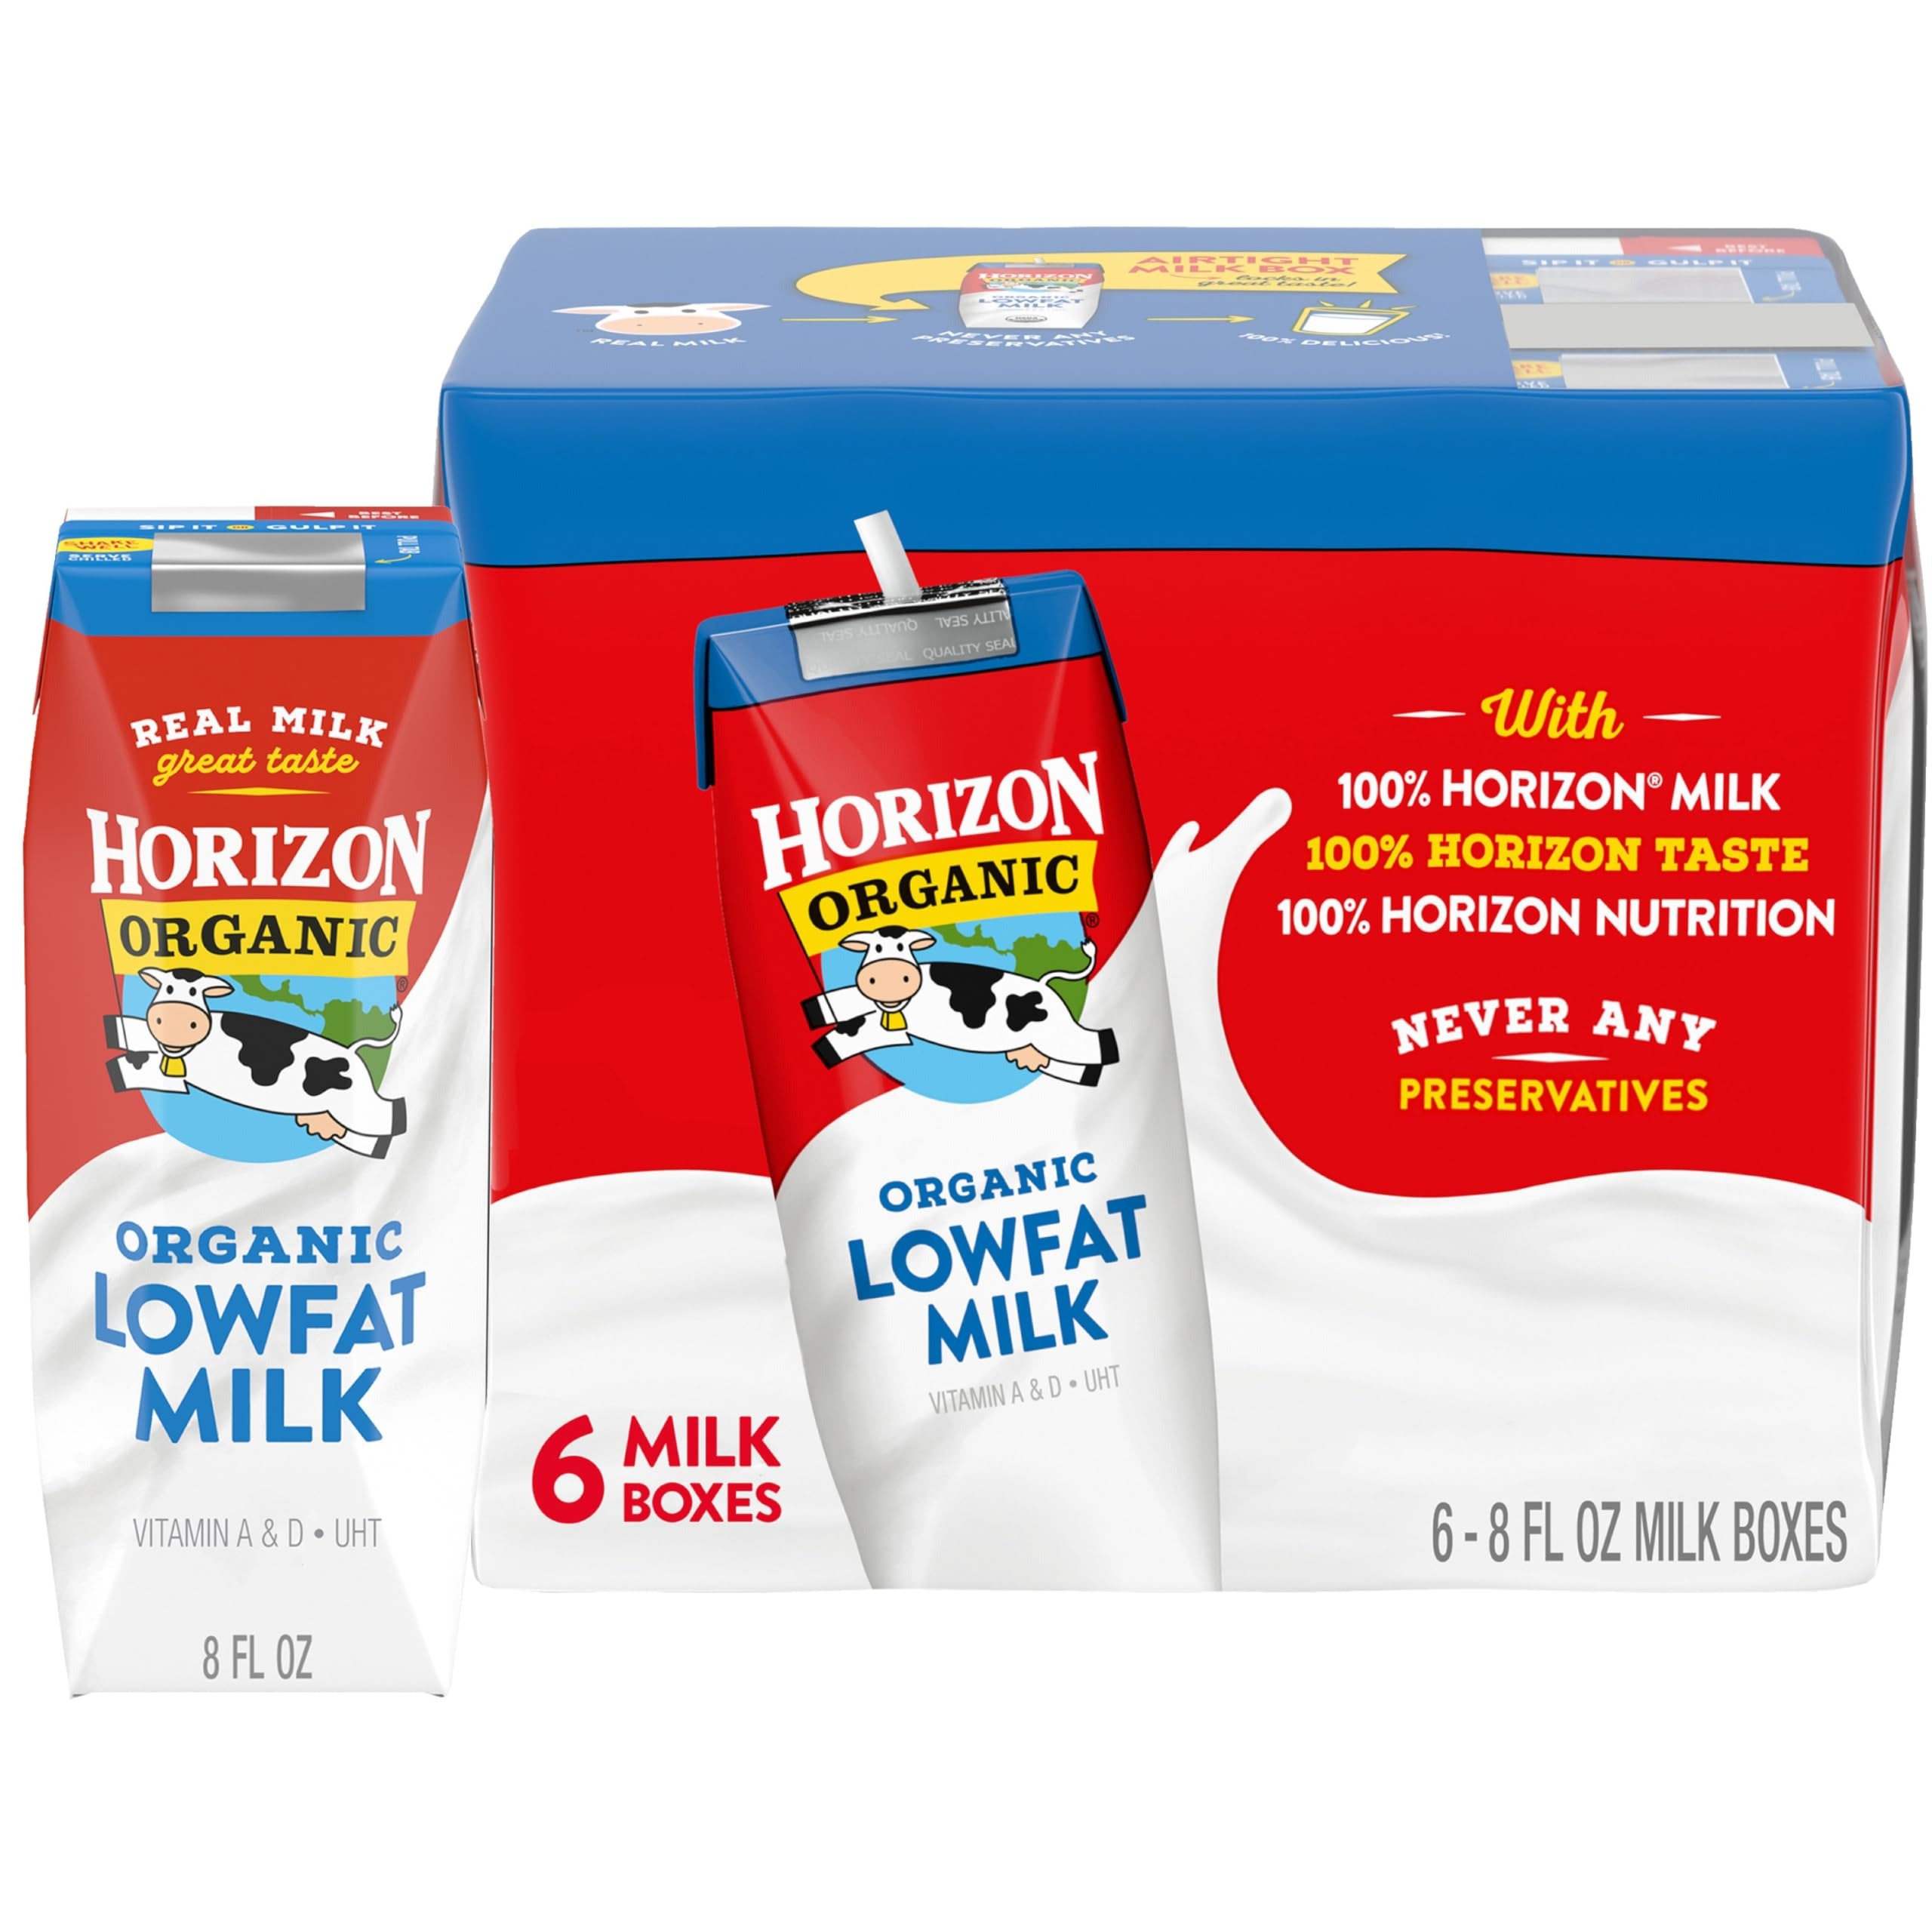
Item Name: Horizon Organic Shelf-Stable 1% Lowfat Milk Boxes, Plain, 8 Fl Oz, 6 Pack
Bullet Point 1: REAL, ORGANIC MILK ON-THE-GO: Single-serve plain milk boxes are great for lunchboxes and on-the-go snacking
Bullet Point 2: SHELF STABLE: Ultra-pasteurized (UHT) milk for easy, non-refrigerated storage
Bullet Point 3: ORGANIC GOODNESS: Certified USDA Organic milk from happy cows raised by our trusted farmer partners
Bullet Point 4: NON-GMO MILK from cows that are given no antibiotics, persistent pesticides, or added hormones*
Bullet Point 5: PROVIDES MANY NUTRIENTS including calcium, vitamin A, and 8g of protein in every milk box
Value: 48.0
Unit: Fl Oz

Price: 26.66